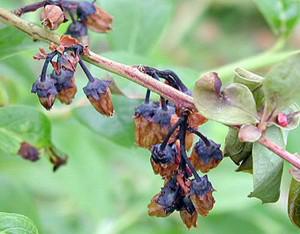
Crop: blueberry
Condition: botrytis_blight